Cachapa
Also known as:
de - German: Cachapa
en-simple - Simple English: Cachapa
es - Spanish: Cachapa
fr - French: Cachapa
gl - Galician: Cachapa
hy - Armenian: Կաչապա
ja - Japanese: カチャパ
jv - Javanese: Cachapa
pl - Polish: Cachapa
ru - Russian: Качапа
uk - Ukrainian: Качапа
Category: pancake (pancake)
Cuisine: Venezuelan
Associated cuisines: Venezuelan
Area: Venezuela
Countries: Venezuela
Region: South America

The dish is made from maize flour. It can be made like pancakes of fresh corn dough, or wrapped in dry corn leaves and boiled. It is traditionally eaten with a handmade cheese, a soft, mozzarella-like cheese, and occasionally with fried pork on the side.

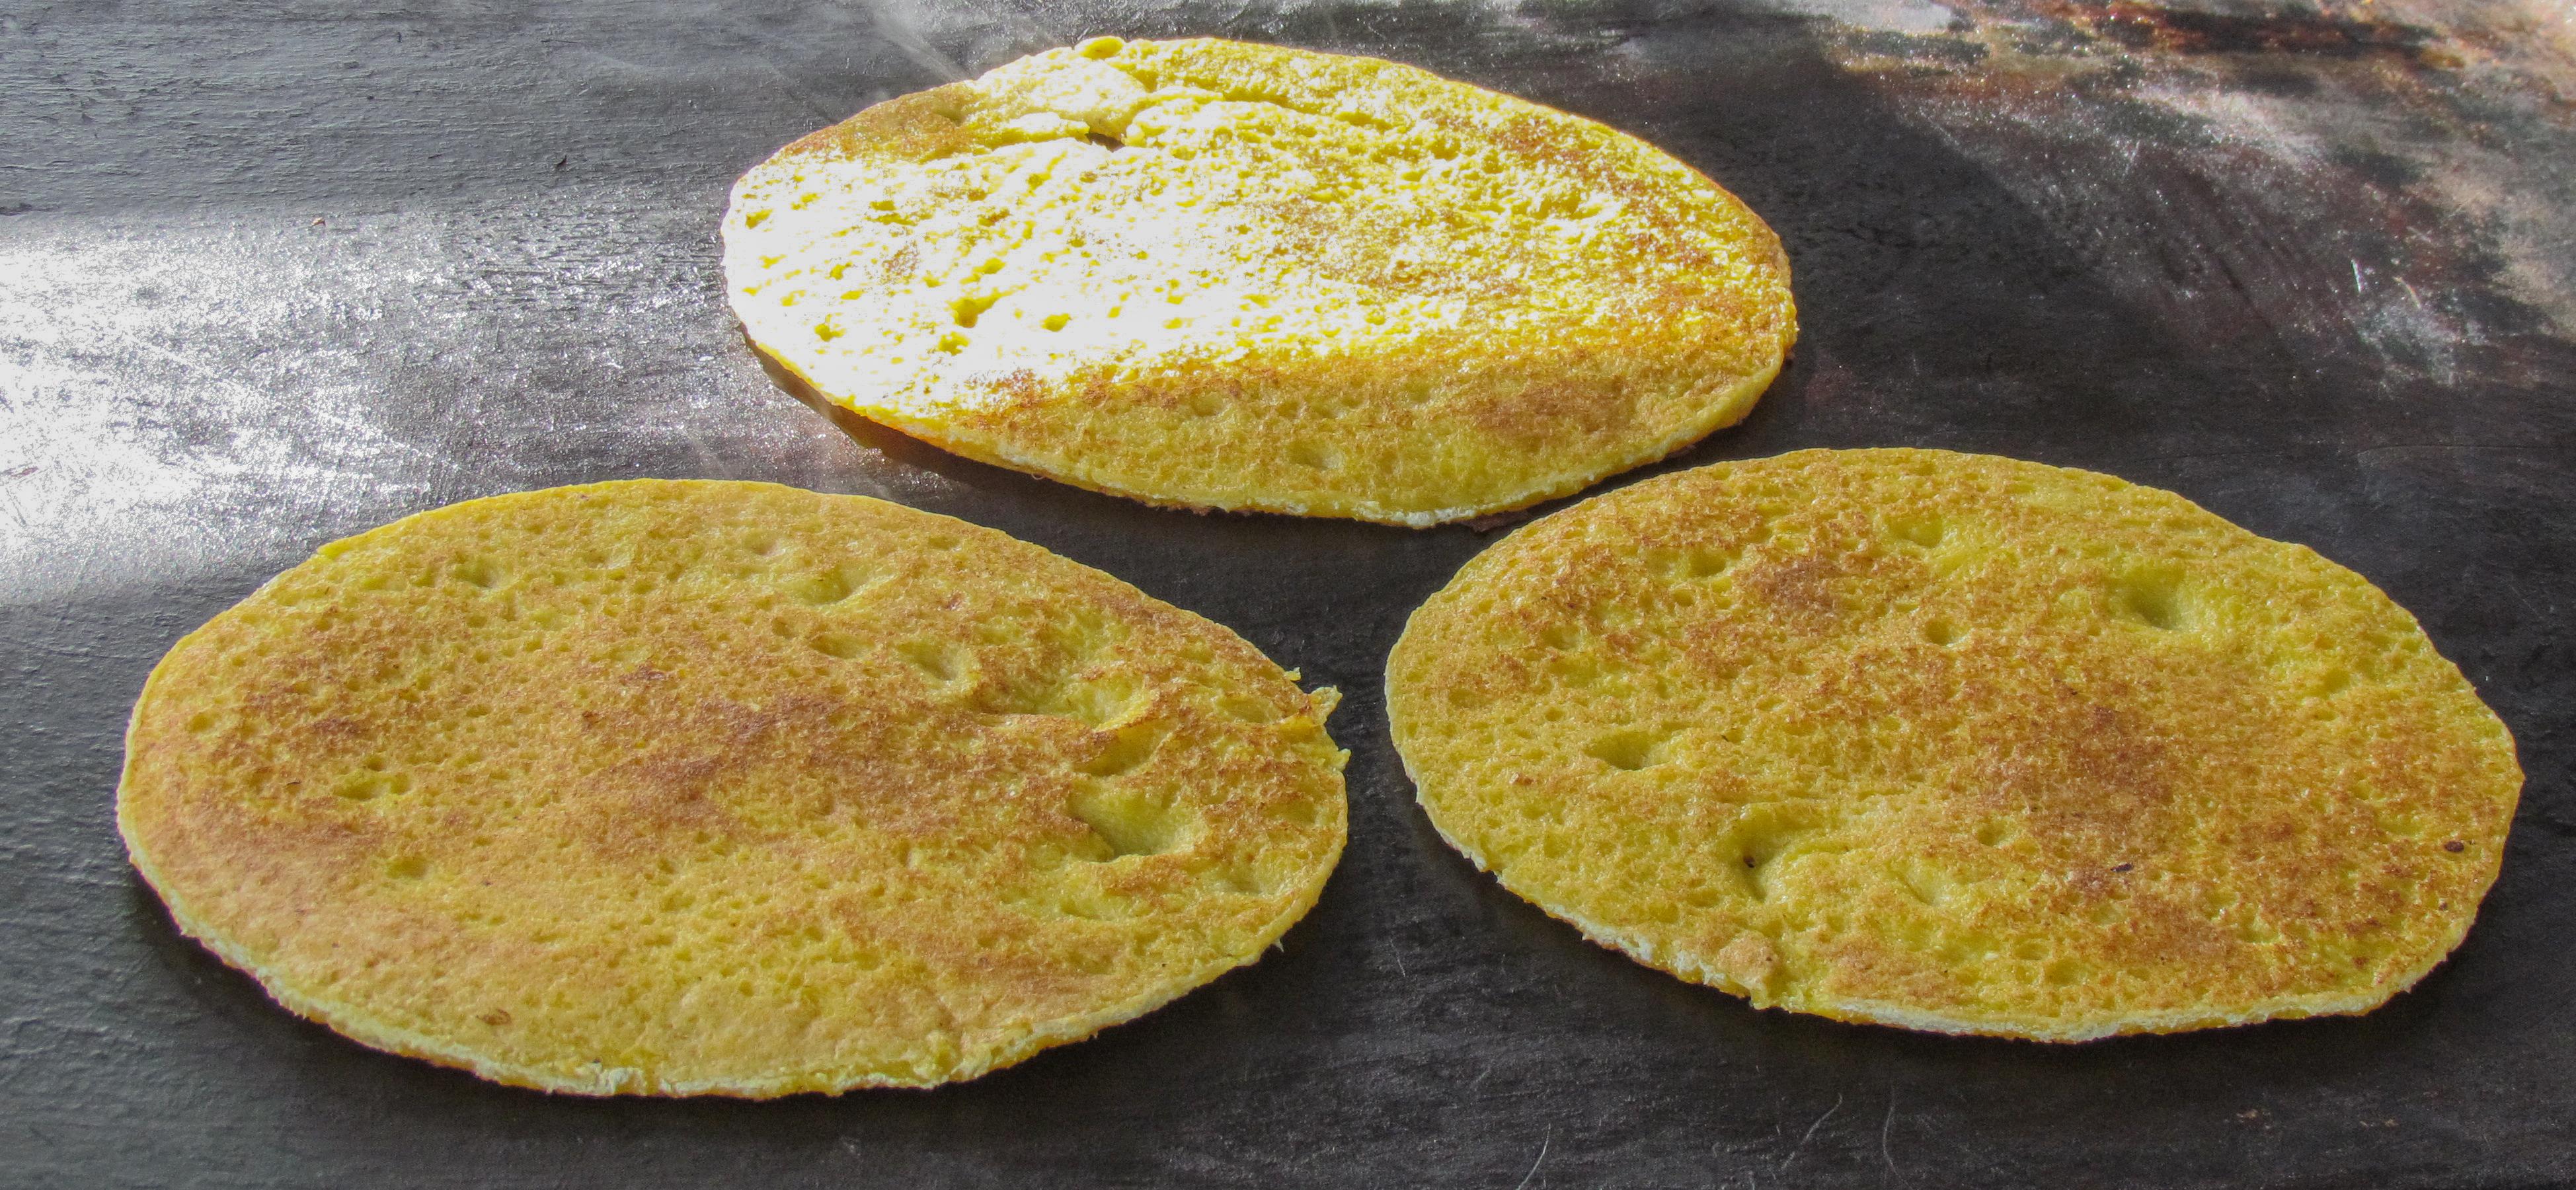